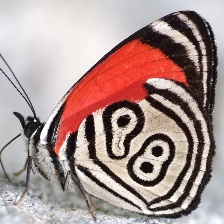
Species: AN 88